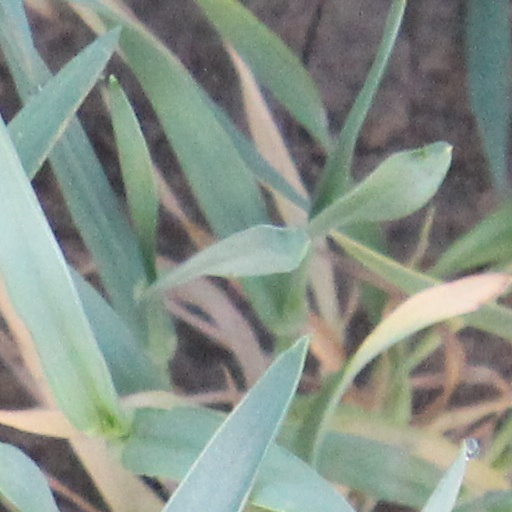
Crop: wheat